Vorarlberg

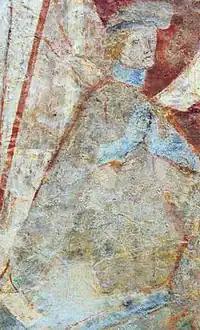
A fresco of Hugo von Montfort from Pfannberg Castle

Contemporary architecture in Vorarlberg has made a label for a demanding architecture of a fruitful confrontation between traditional construction and modern interpretation. Some examples of more recent architecture are: